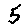
Label: 5